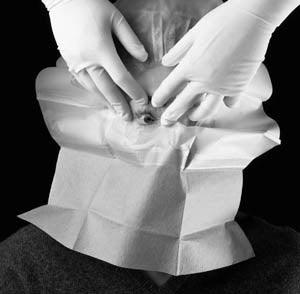
Refractive Drape, 15" x 10", 20/bx, 4 bx/cs
Designed to meet the needs and surgery requirements of ophthalmic surgeons worldwide. Adhesive film isolates the surgical site from lid margins, eyelashes and eyebrow to help reduce the risk of surgical site contamination. Removes easily. Usually ships in 5-7 business days
Brand: 3M Health Care
Category: Health & Beauty > Health Care > Surgical Lubricants